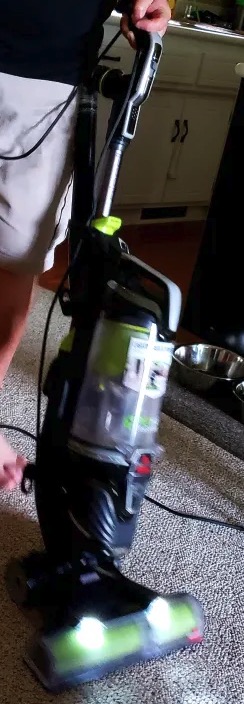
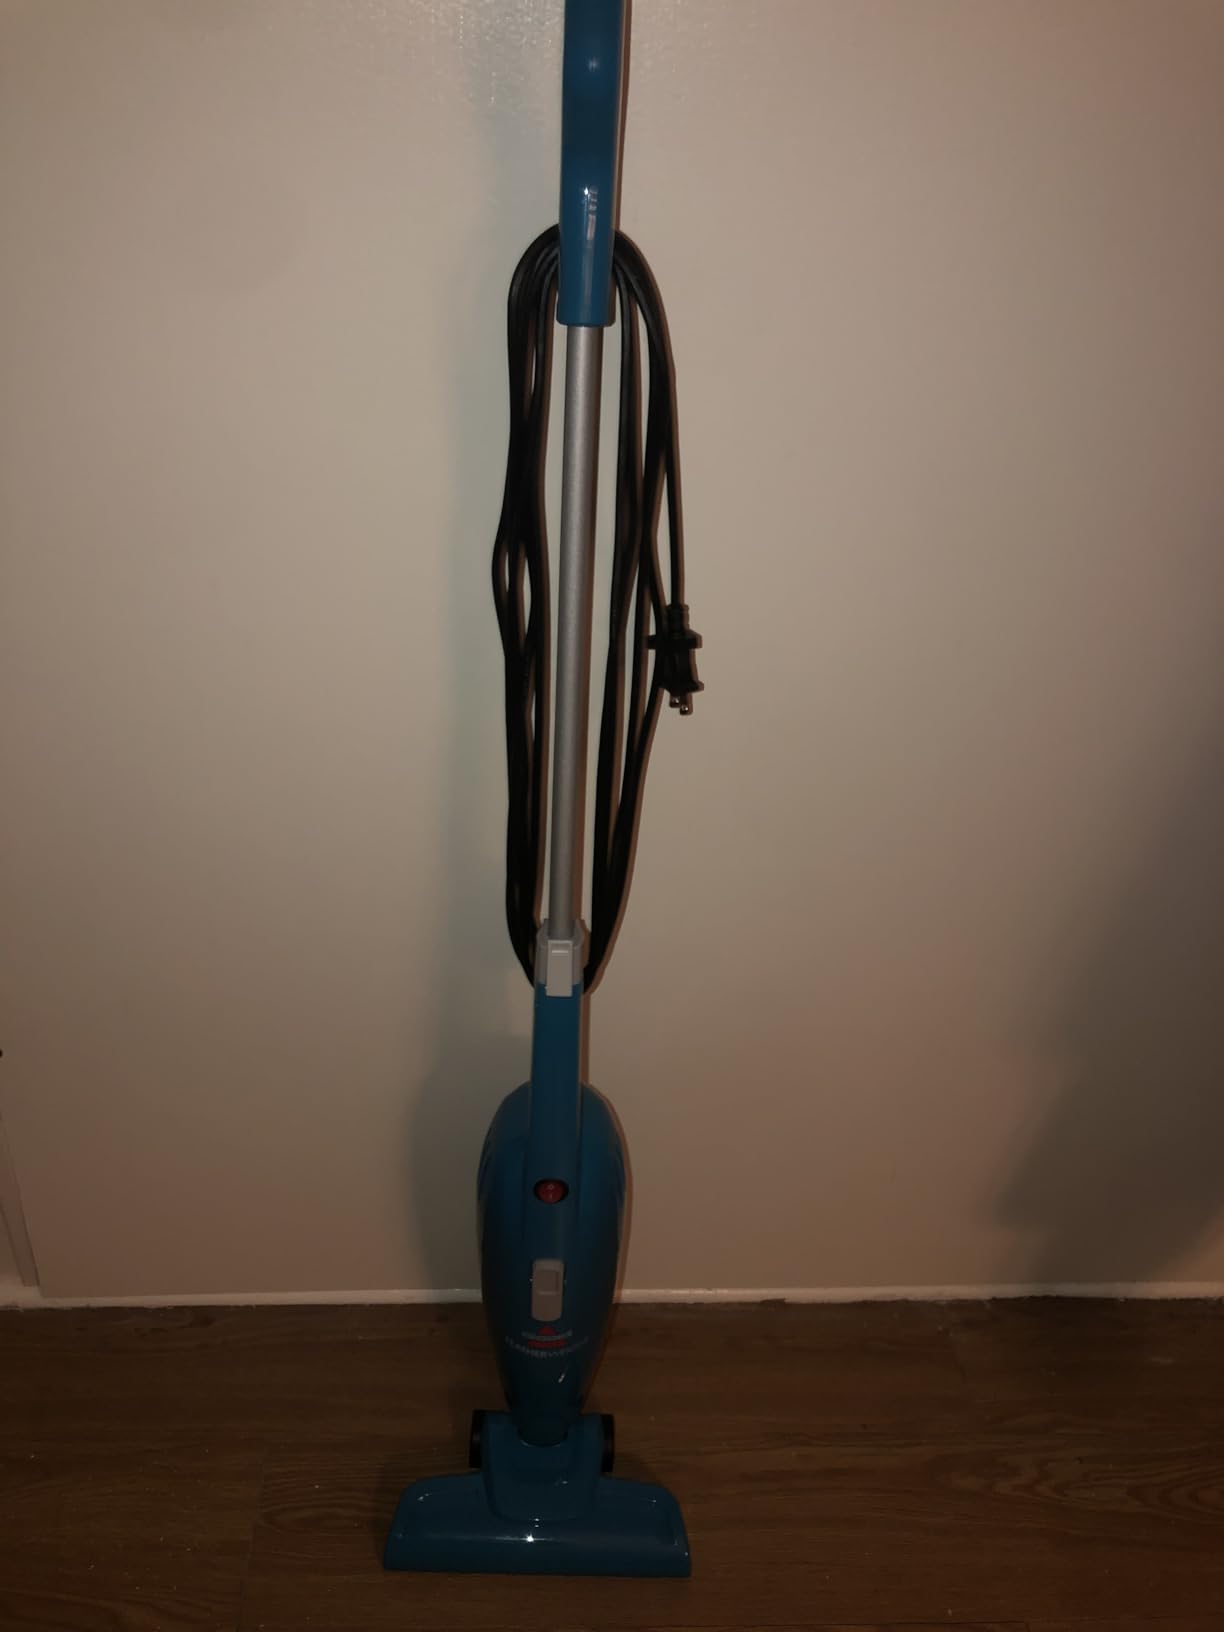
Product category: items_vacuum
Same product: no